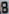
Number: 8